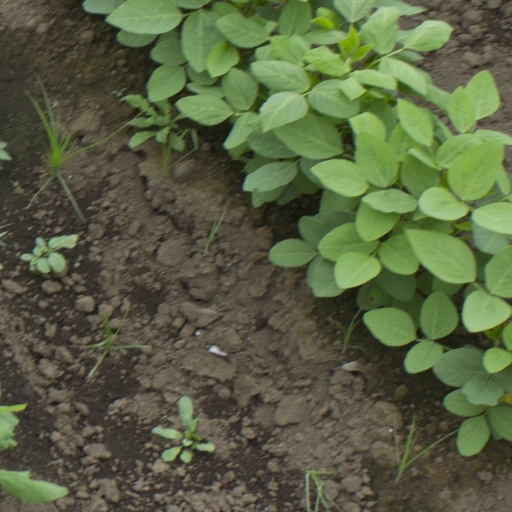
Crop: soybean